Tire

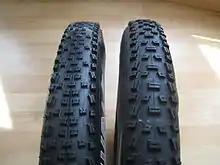
Mountain bicycle tires with an open-lug pattern for grip in soft soil

Tubeless tires are pneumatic tires that do not require a separate inner tube.